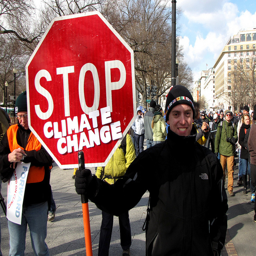
A person standing on the street with a stop sign.
A MAN HOLDING UP A SIGN THAT SAY "STOP CLIMATE CHANGE".
A man holding a stop sign to stop climate change
Protester in a city march with a sign reading "Stop Climate Change"
A holding a stop sign with words "climate change" added.